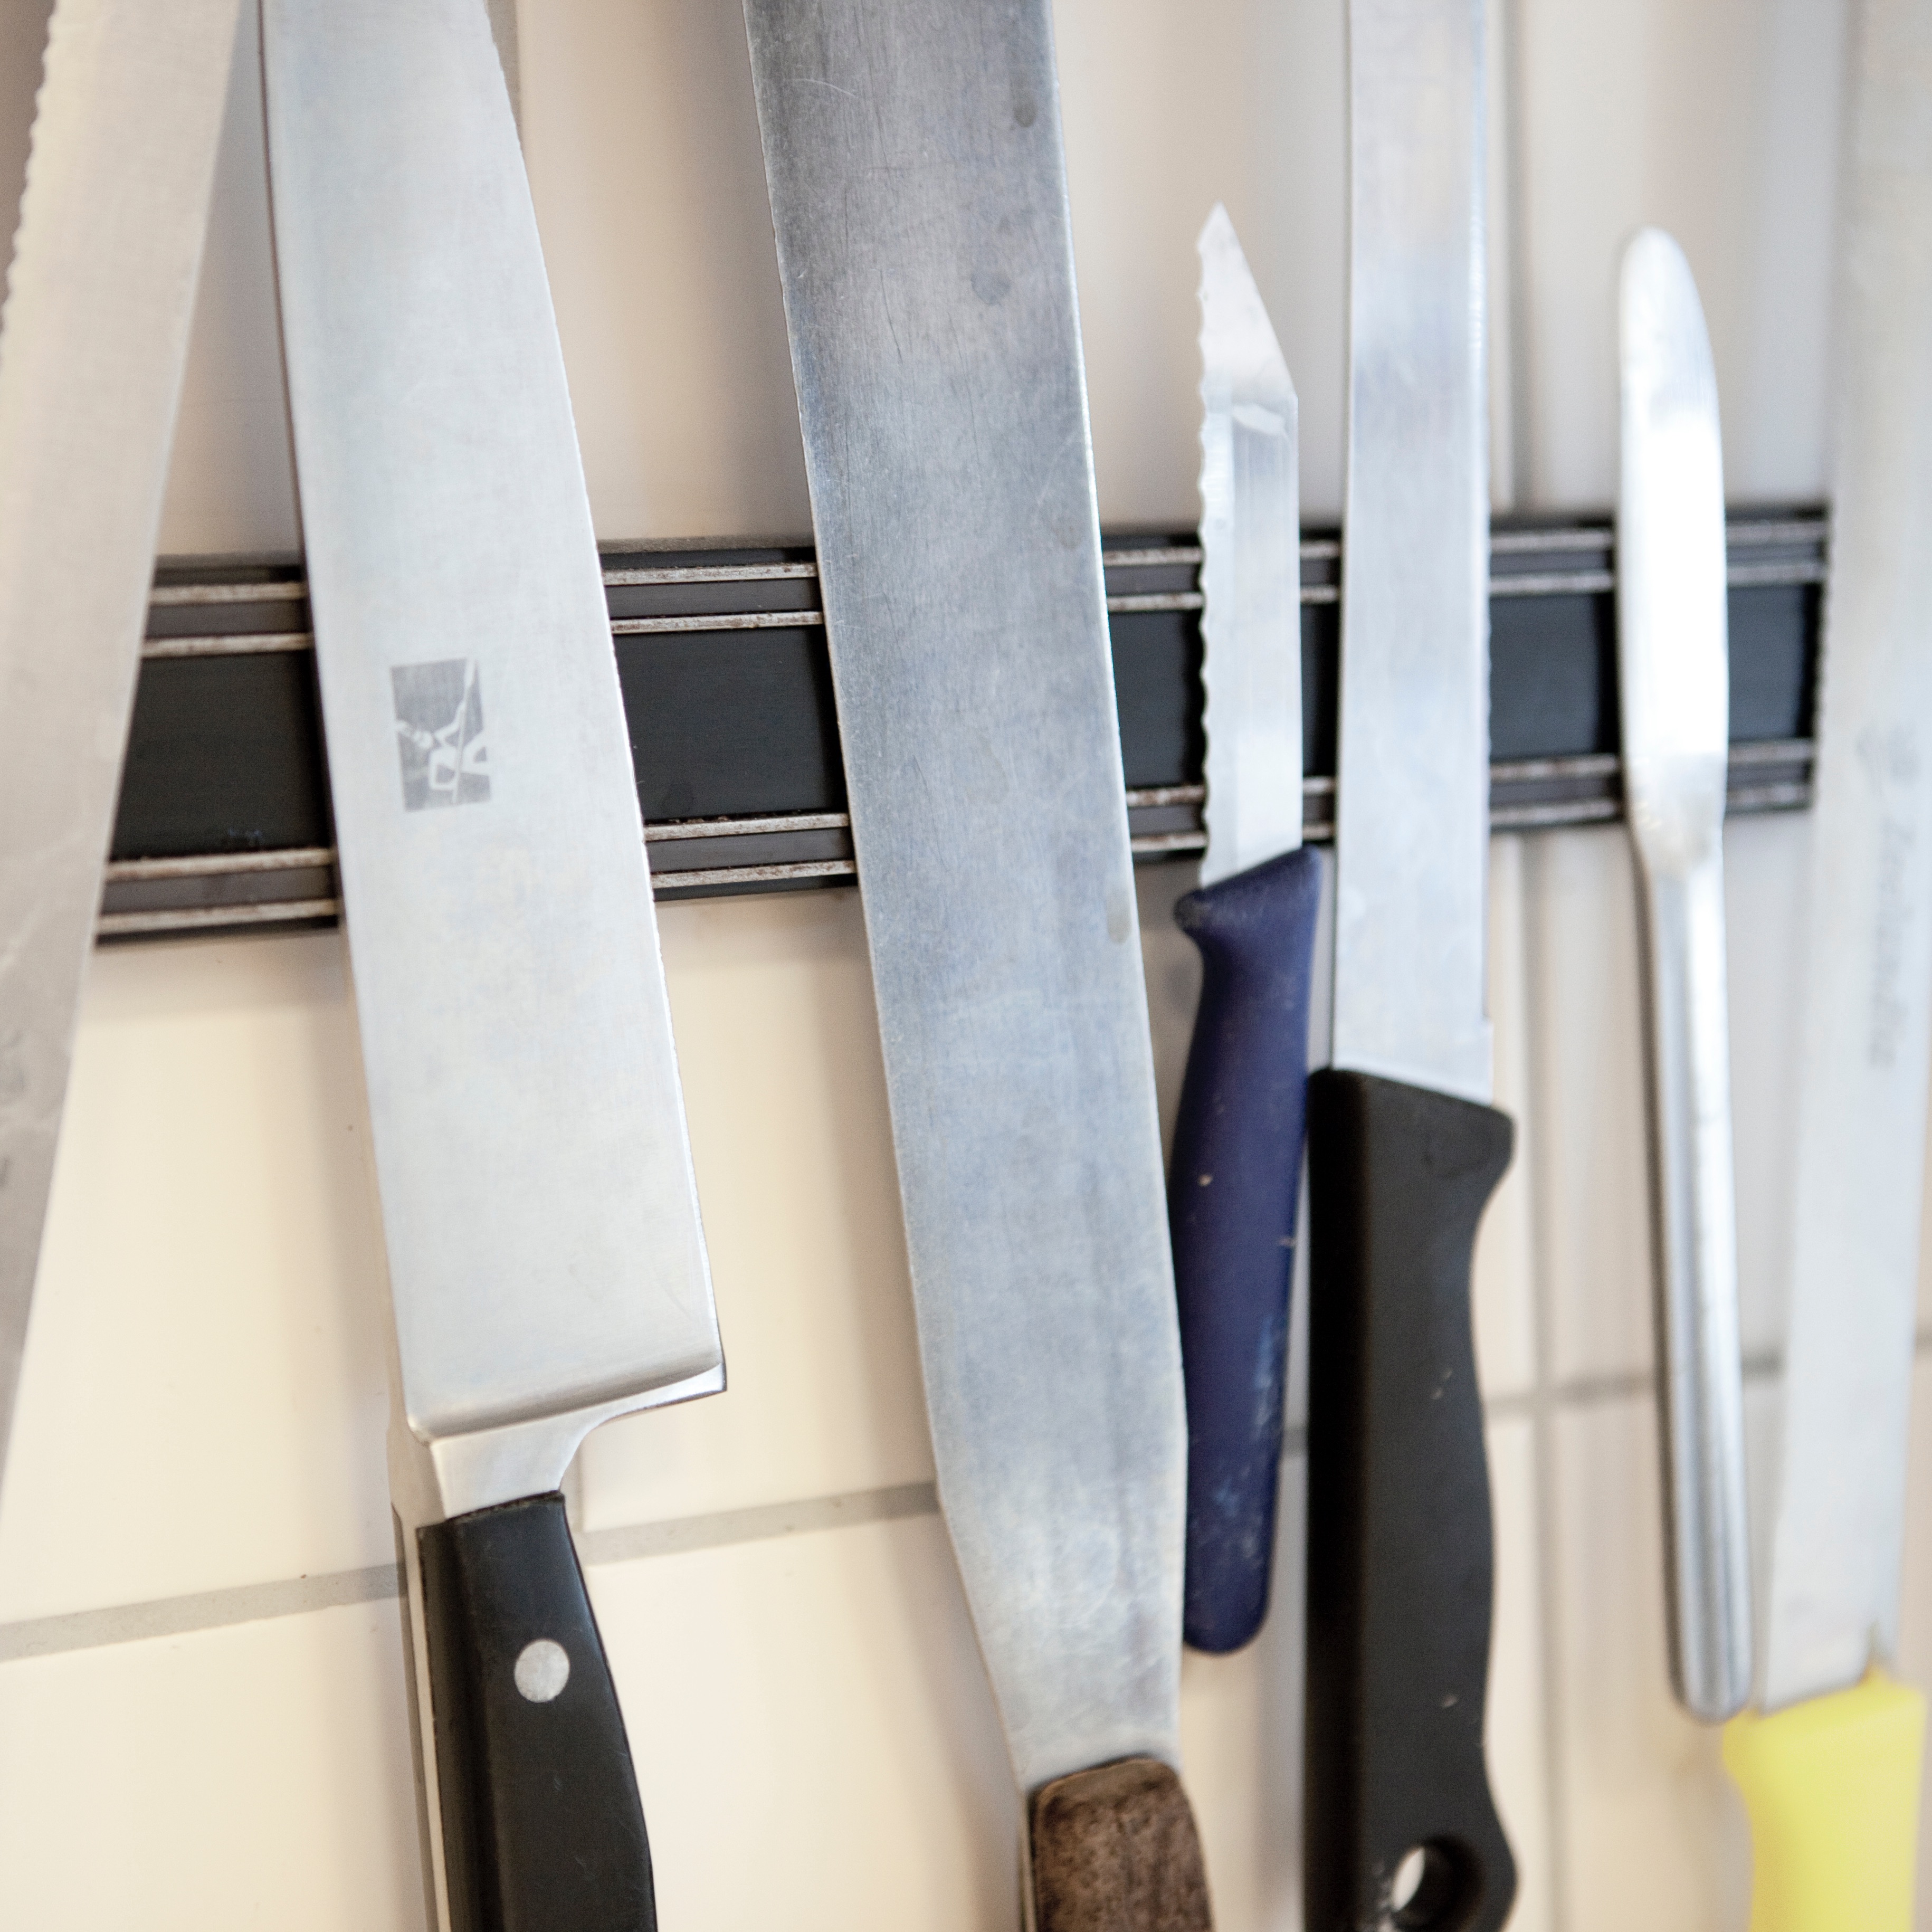
furniture, lighting, interior design, product